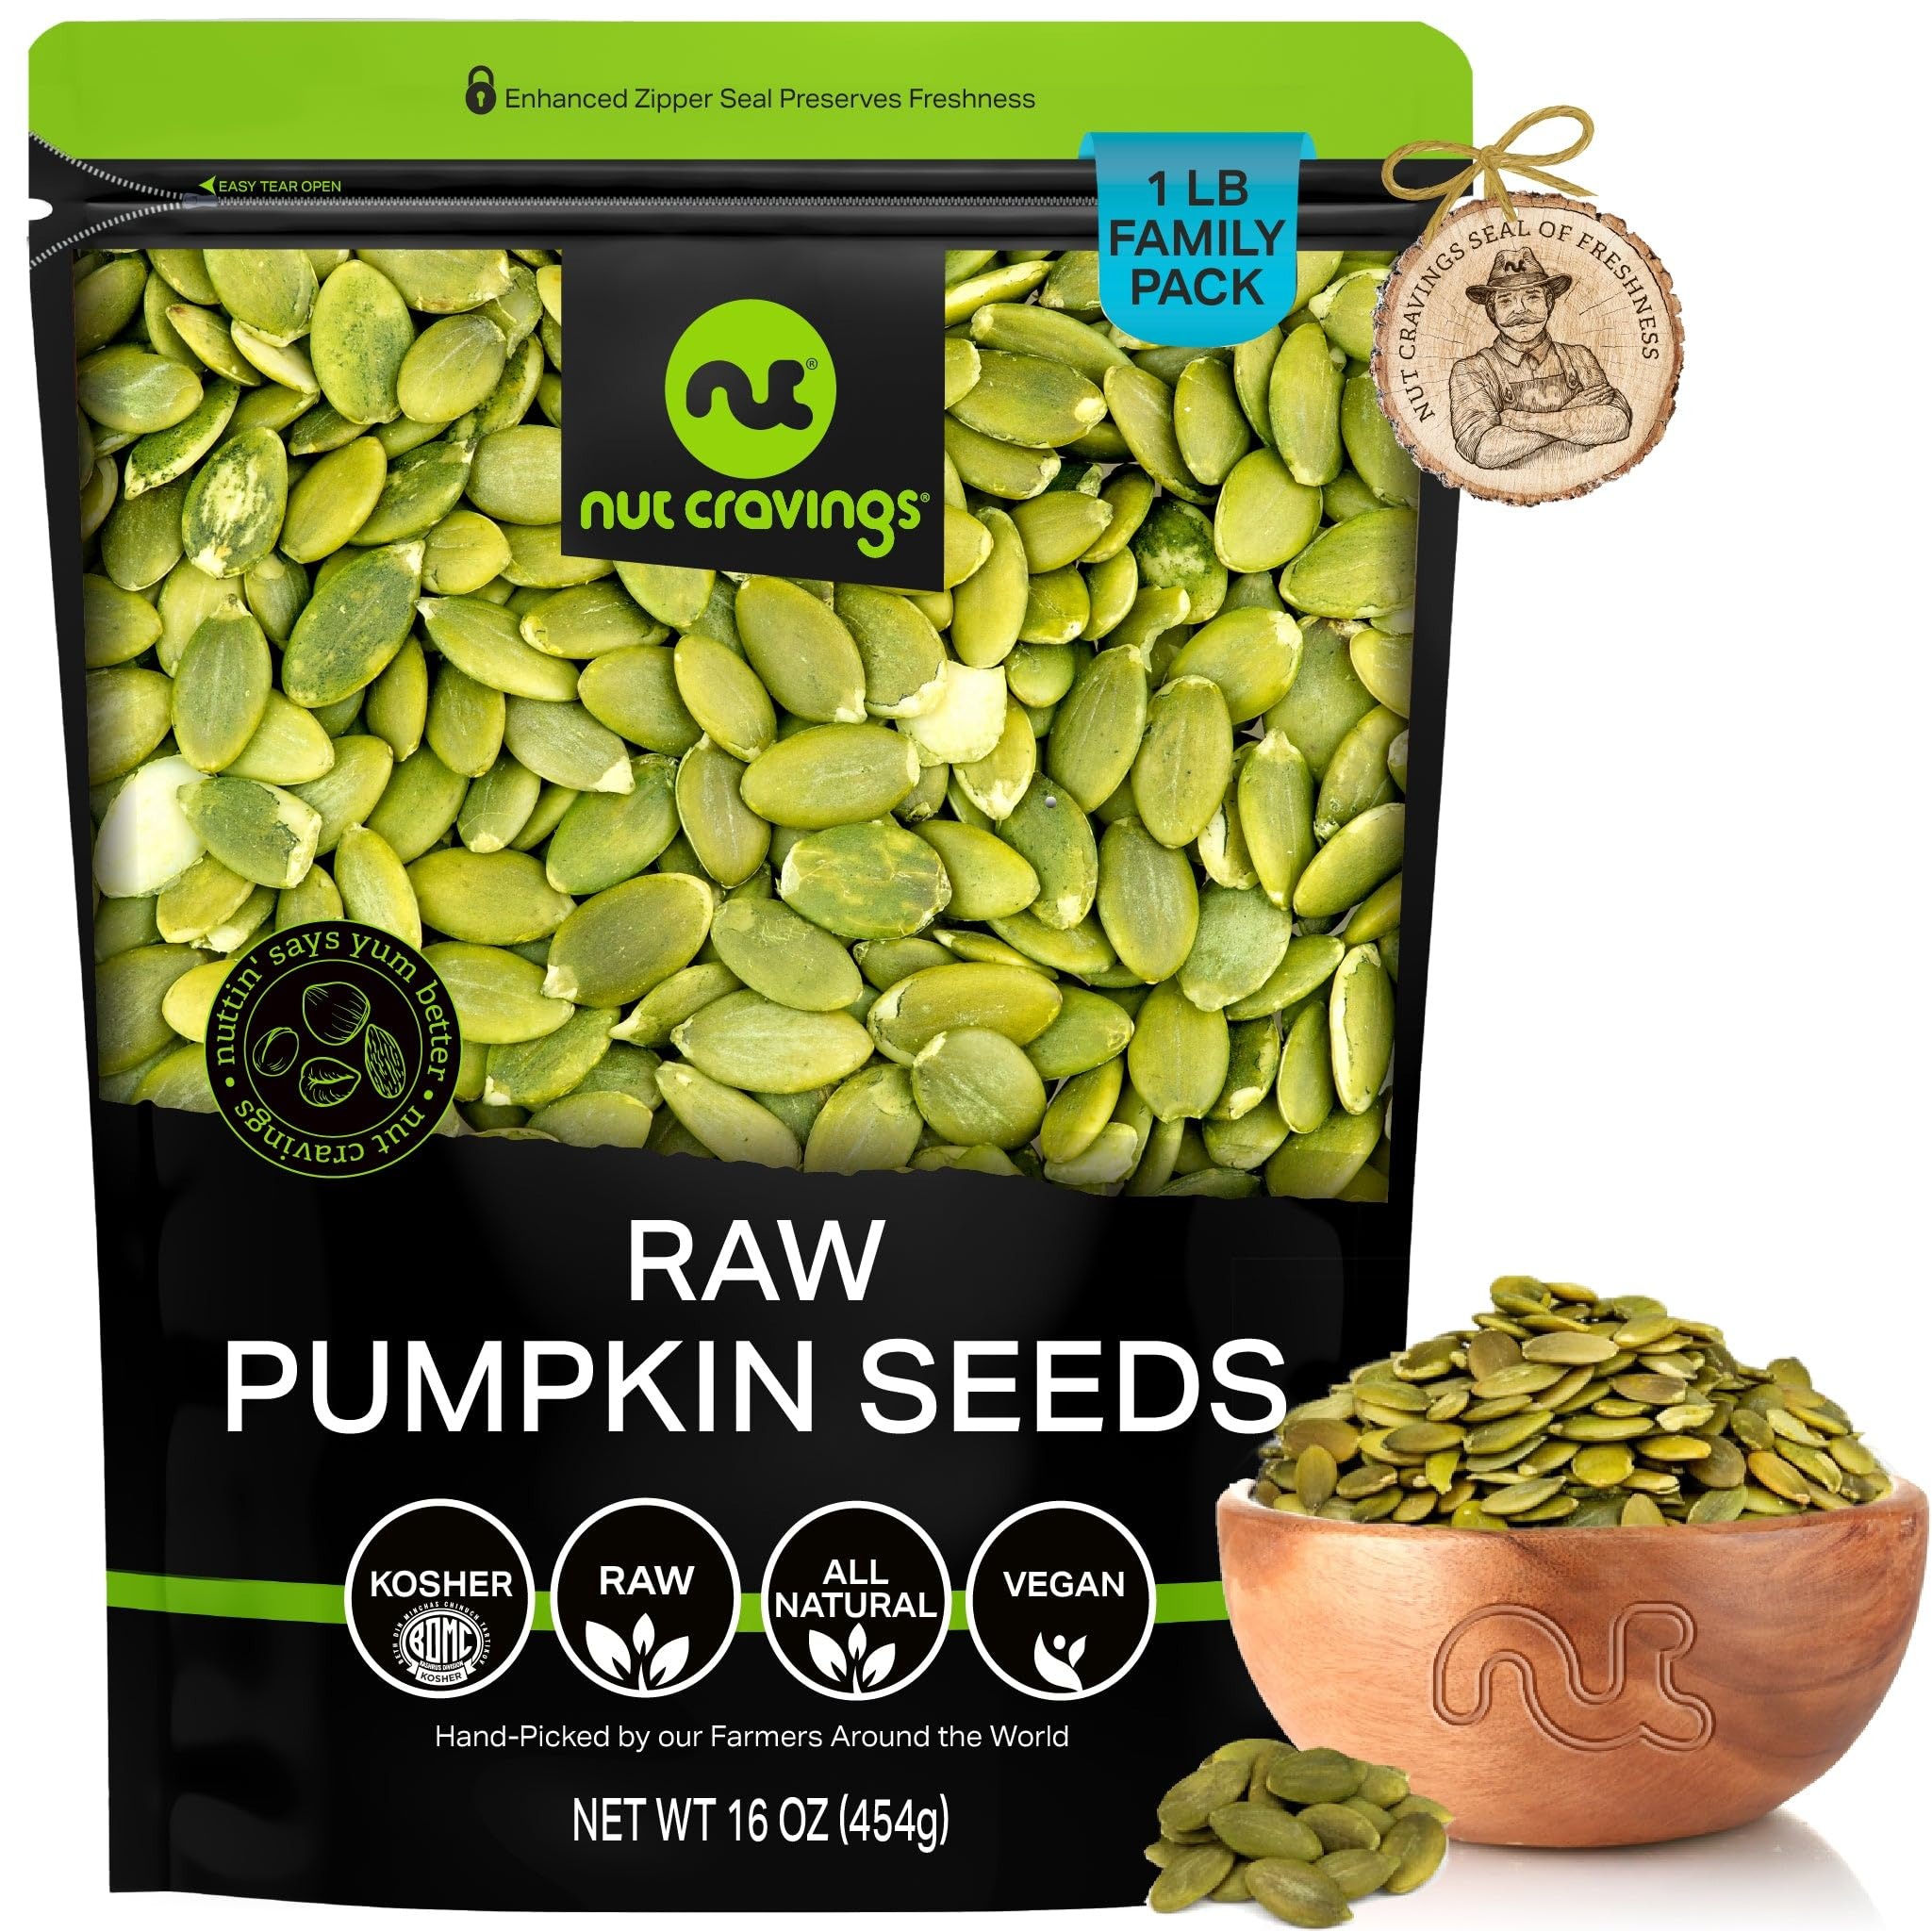
Item Name: NUT CRAVINGS - Raw Pumpkin Seeds Pepitas, Unsalted, Shelled, (16oz - 1 LB) Bulk Nuts Packed Fresh in Resealable Bag - Kosher Healthy Snack, Natural Keto Vegan - Ideal for Trail Mixed Nuts
Bullet Point 1: THE MOST DELICIOUS RAW PUMPKIN SEEDS PEPITAS EVER: These tasty pumpkin seeds are not only irresistible, crunchy, and delicious, but they are also healthy. Raw Pepitas are high in healthy fats which makes them a good-for-you, satisfying snack.
Bullet Point 2: IDEAL FOR YUMMY RECIPES, SOLO SNACKING, AND MORE: Raw Pepitas are great for solo snacking, salads, mixing them in trail mix, baking, and also adding them to delicious chicken recipes or quinoa dishes.
Bullet Point 3: FRESH AND NUTRITIOUS NEVER LOOKED BETTER TOGETHER : Our Raw Pumpkin Seeds Pepitas are not only fresh, crunchy, and full of flavor, but are also a healthy snack choice full of nutrients, vitamins, and antioxidants!
Bullet Point 4: TOP 'NUTCH' RESEALABLE BAG: Our zipper-style easily resealable bags make sure your snacks are kept fresh. Storing them at home? They'll stay fresh. Bringing them to work? They'll stay fresh. Taking them with you on your next trip? Fresh!
Bullet Point 5: FARMERS SEAL OF FRESHNESS: Our Raw Pumpkin Seeds Pepitas are hand picked by our farmers and carefully selected at our packing facilities in New York after passing our strict quality control processes. This ensures you only get the freshest and highest quality nuts in the market.
Product Description: <p>Nut Cravings brings you the perfect treat: a bag of the yummiest quality of nuts.<br><br> These tasty pumpkin seeds are not only <b>irresistible, crunchy, and delicious, but they are also healthy</b>. Raw Pepitas are high in healthy fats which makes them a good-for-you, satisfying snack.<br><br> <b>Treat yourself or a loved one to nature's goodness with our Raw Pepitas!<br><br></b> They come beautifully presented in our TOP "NUTCH" bags to provide the ultimate experience. These resealable bags will keep them as fresh and delicious as they were when handpicked at our farms.<br><br><br> <b>Raw Pepitas are great for solo snacking, salads, mixing them in trail mix, baking, and also adding them to delicious chicken recipes or quinoa dishes.<br><br><br></b> <b>In addition, there's a cute story behind them!<br><br></b> Lewis and Lindsay Cooper founded Nut Cravings in 2015 with the idea of mixing the two things they loved the most: travelling the world, and snacking. Today, our snacks are grown all around the world before travelling all the way to New York to be packed fresh and delivered right to your door.<br><br><br> <b>Do you want to know how much goodness you get in every bag?<br><br></b> We have bags with 16oz (1lb), 32oz (2lb), 48oz (3lb and 80oz (5lb), you choose your size!<br><br> Ready to get delighted by these delicious snacks?
Value: 16.0
Unit: Ounce

Price: 14.97